El barchante Neguib

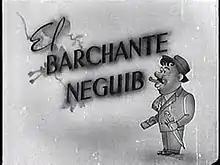

El barchante Neguib is a 1946 Mexican film. It stars Joaquín Pardavé as "Neguib" and Sara García as "Sara".